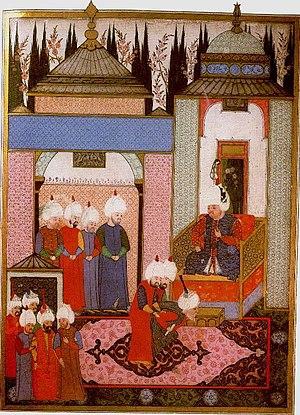
La miniature ottomane désigne l'art d'illustrer les livres dans l'empire ottoman du XVᵉ au XVIIIᵉ siècle. Après quelques prémices, cet art atteint son apogée sous le règne de Soliman le Magnifique et surtout de Mourad III. Elle est influencée par la miniature persane, la peinture occidentale et chinoise.